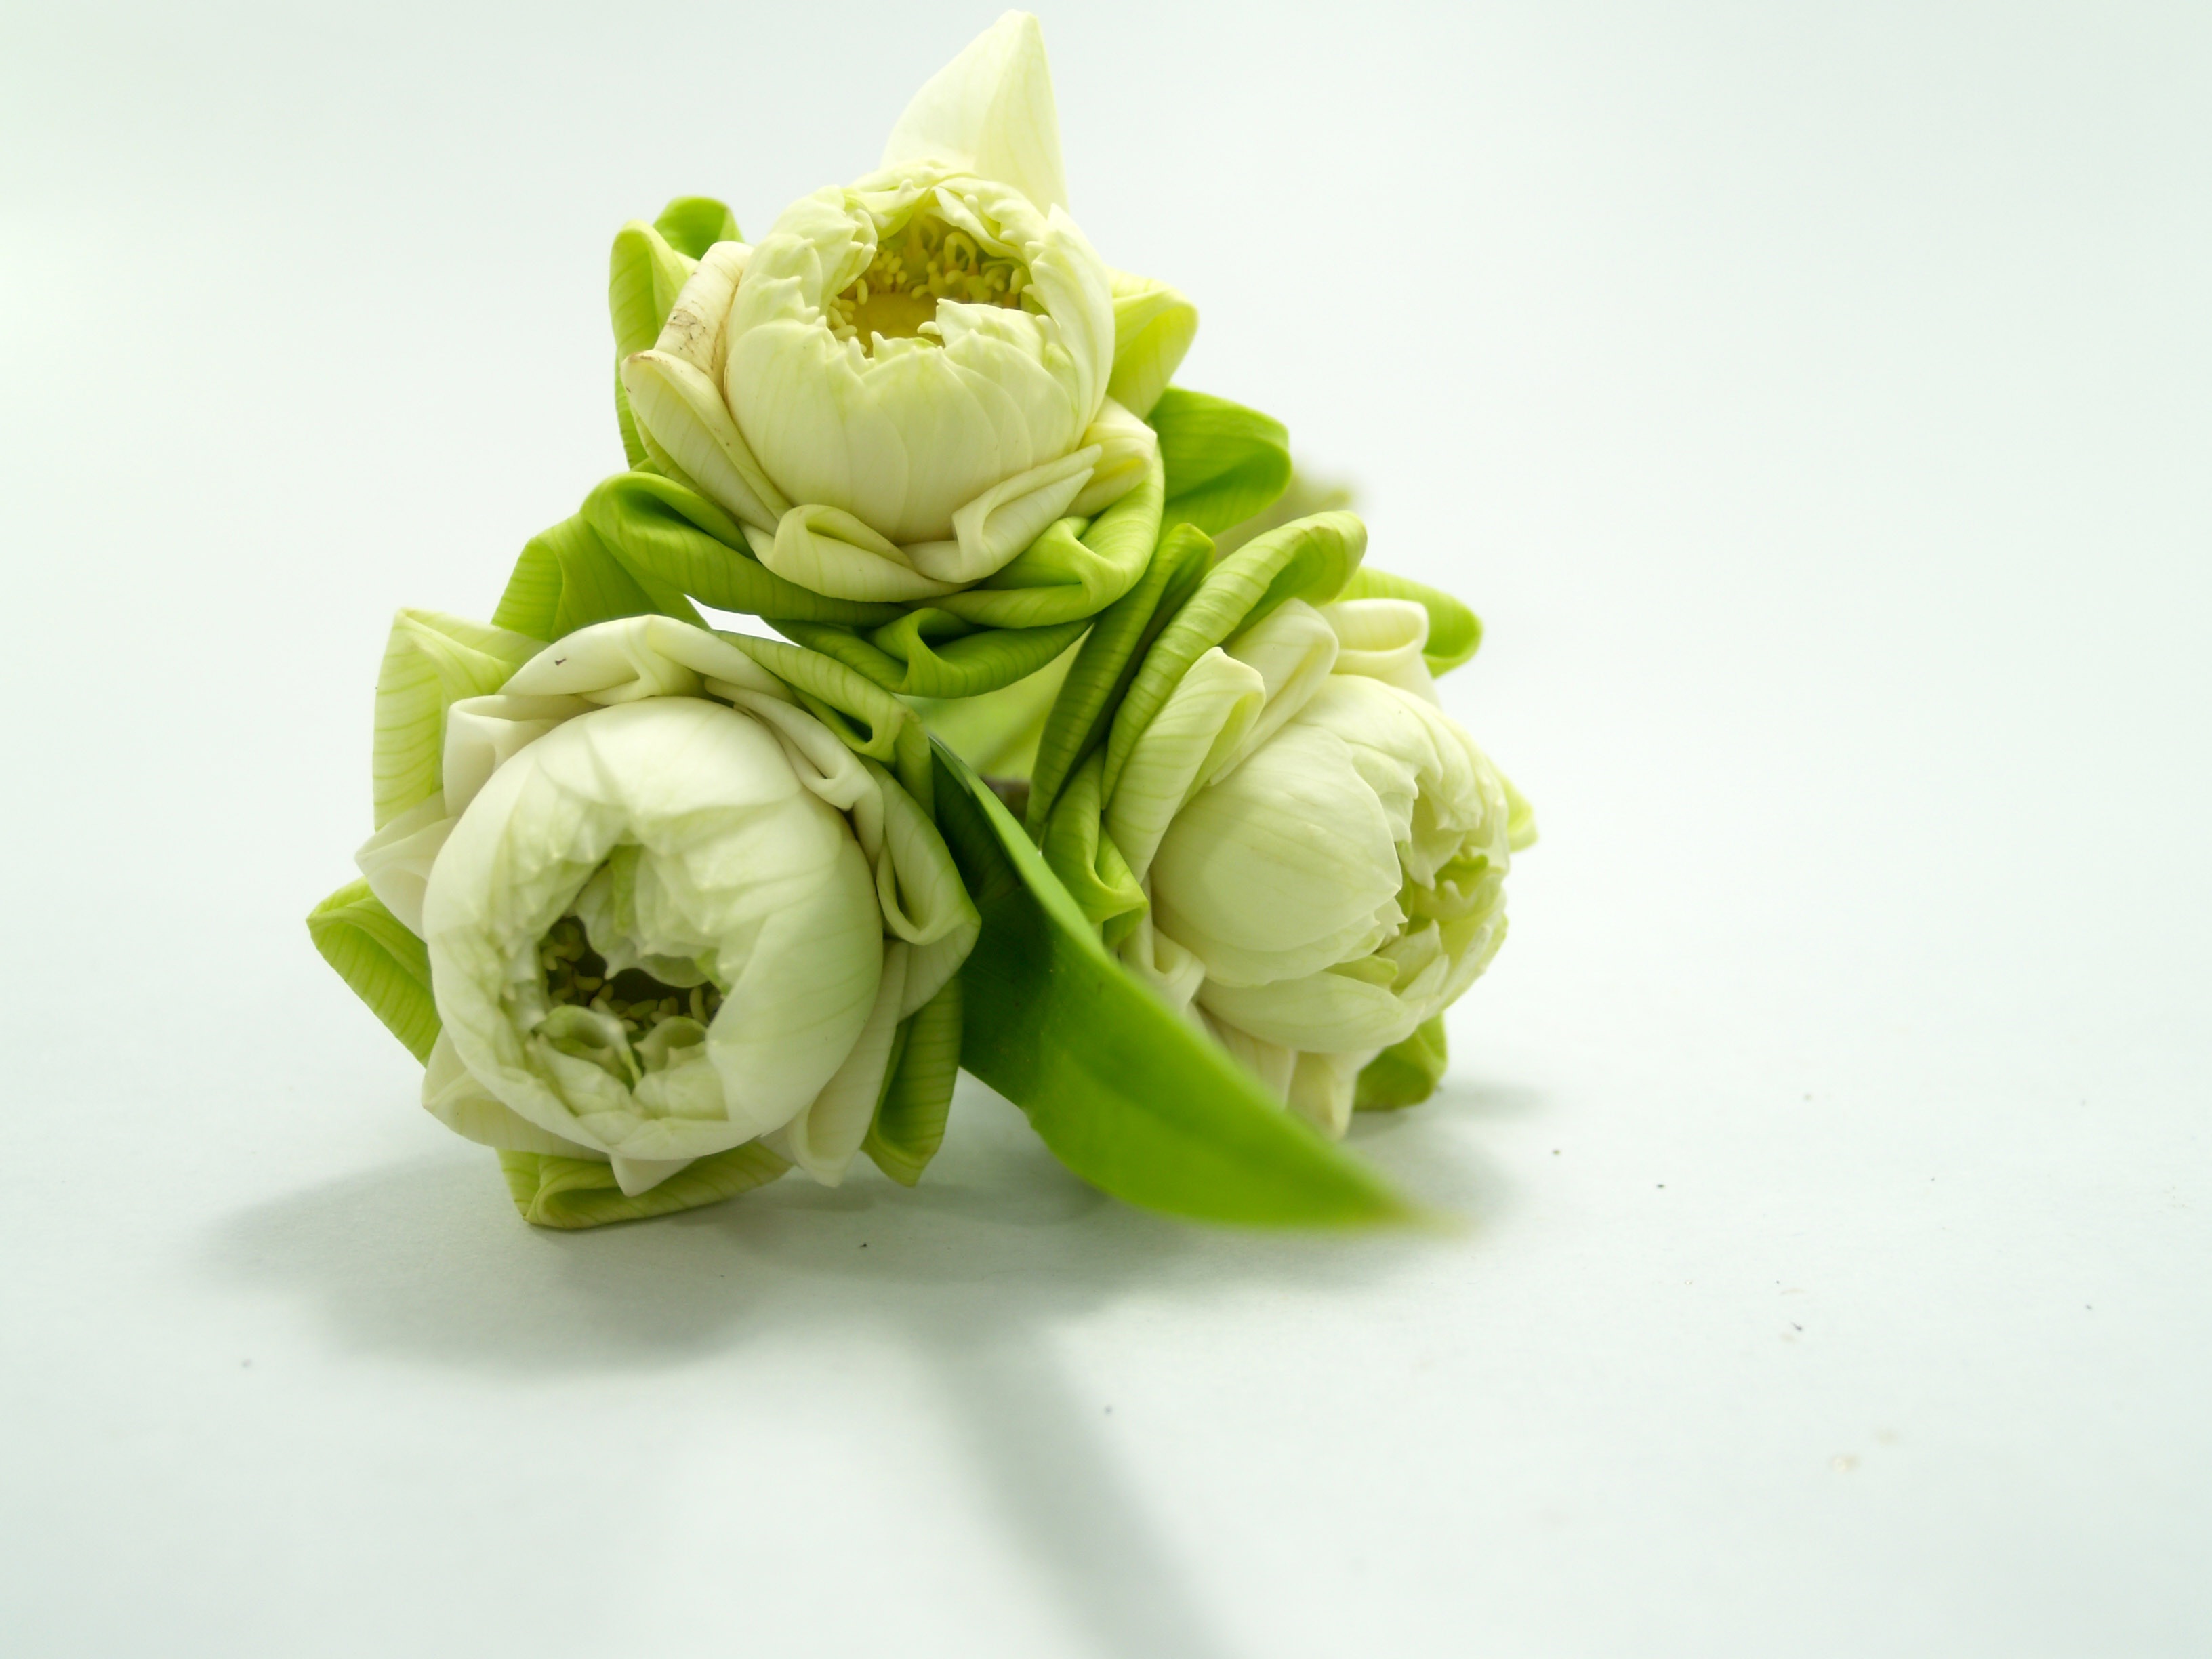
water, nature, blossom, plant, white, warm, flower, petal, floral, pool, spark, asian, vase, decoration, pollen, spring, green, relax, tropical, natural, space, meditate, asia, botany, blooming, aquatic, yellow, pink, decor, flora, botanical, florist, ornament, decorative, bright, lotus, zoom, culture, beautiful, worship, fold, lilly, oriental, floristry, selective, decorate, flowering plant, flower bouquet, cut flowers, floral design, embellish, land plant, flower arranging